Windrider

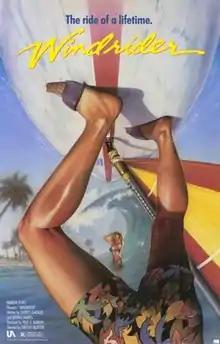
US film poster

Windrider (alternatively worded as Wind Rider and also known as Making Waves) is a 1986 Australian romantic comedy film directed by Vincent Monton and starring Tom Burlinson, Nicole Kidman, and Bud Tingwell. It was filmed in Perth, Western Australia, Australia.